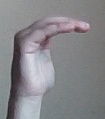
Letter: haa